Batik Air

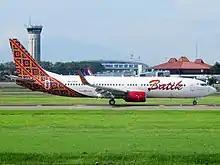
Batik Air Boeing 737-800 at Soekarno-Hatta International Airport, Jakarta, Indonesia

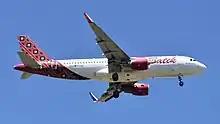
Batik Air Airbus A320 approaching Perth Airport, Australia

In November 2019, Batik Air received its first wide-body aircraft, a single Airbus A330-300, transferred from Thai Lion Air. The airline announced its intention to use the aircraft to fly to Saudi Arabia, carrying umrah passengers to Jeddah and Medina, complementing Lion Air's existing service. Medina later became the airline's first long haul route when it launched flights from Surabaya carrying hajj pilgrims on December 17 of that year. In February 2020, the aircraft was used to repatriate Indonesian nationals from Wuhan, China during the early stages of the COVID-19 pandemic. Controversy arose in which members of the People's Representative Council questioned the decision to have Batik Air operate the repatriation flight in place of the state-owned Garuda Indonesia; the Indonesian Ministry of Transportation later issued a statement justifying the choice, citing Batik's existing permit to fly to Wuhan.